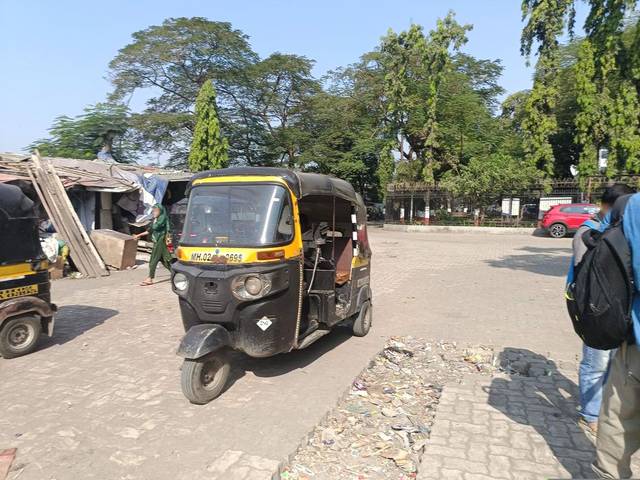
Region: India
Coordinates: 19.053, 72.844